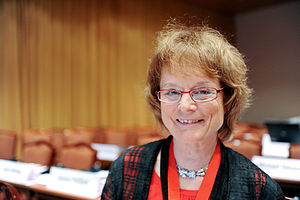
Bente Dahl
Bente Dahl Jensen er musikskoleleder og folketingsmedlem, valgt for Det Radikale Venstre i Haderslevkredsen, Røddingkredsen og Løgumklosterkredsen, første gang 8. februar 2005 og genvalgt 13. februar 2007.